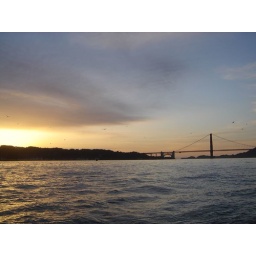
sunset over the golden gate bridge